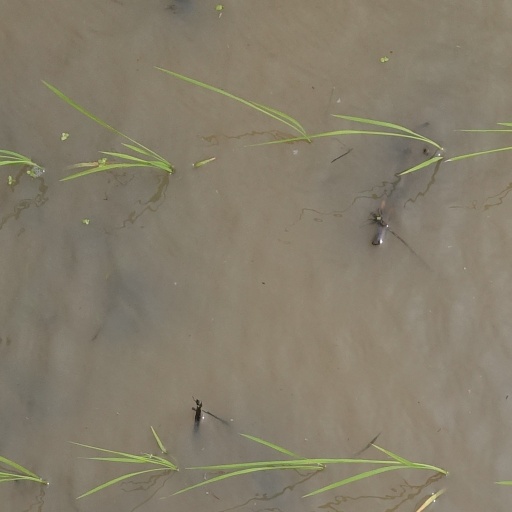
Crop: rice